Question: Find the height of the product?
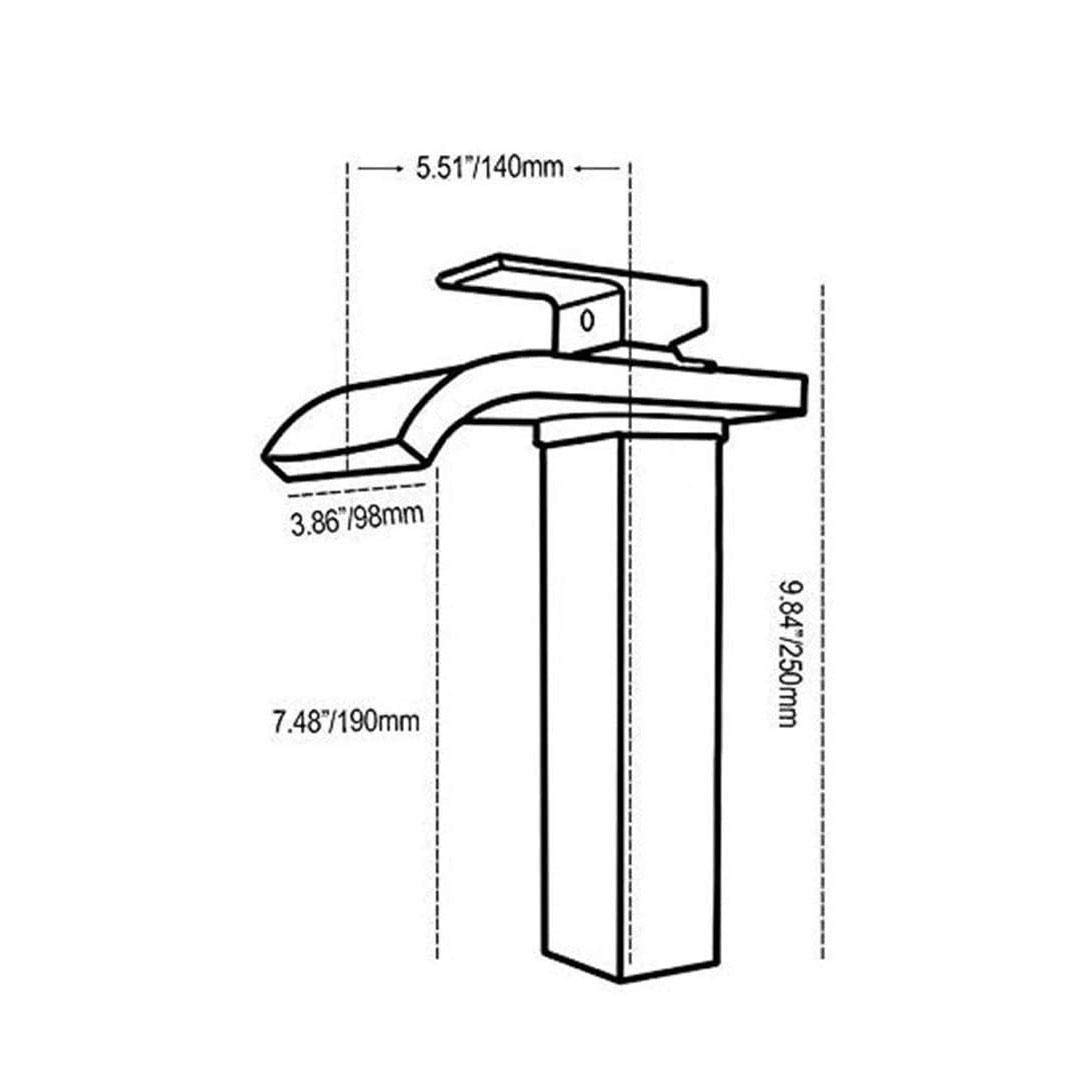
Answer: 250.0 millimetre